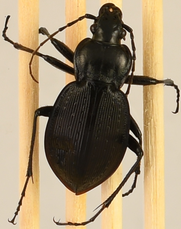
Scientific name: Carabus goryi
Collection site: Mountain Lake Biological Station NEON (MLBS), plot MLBS_002